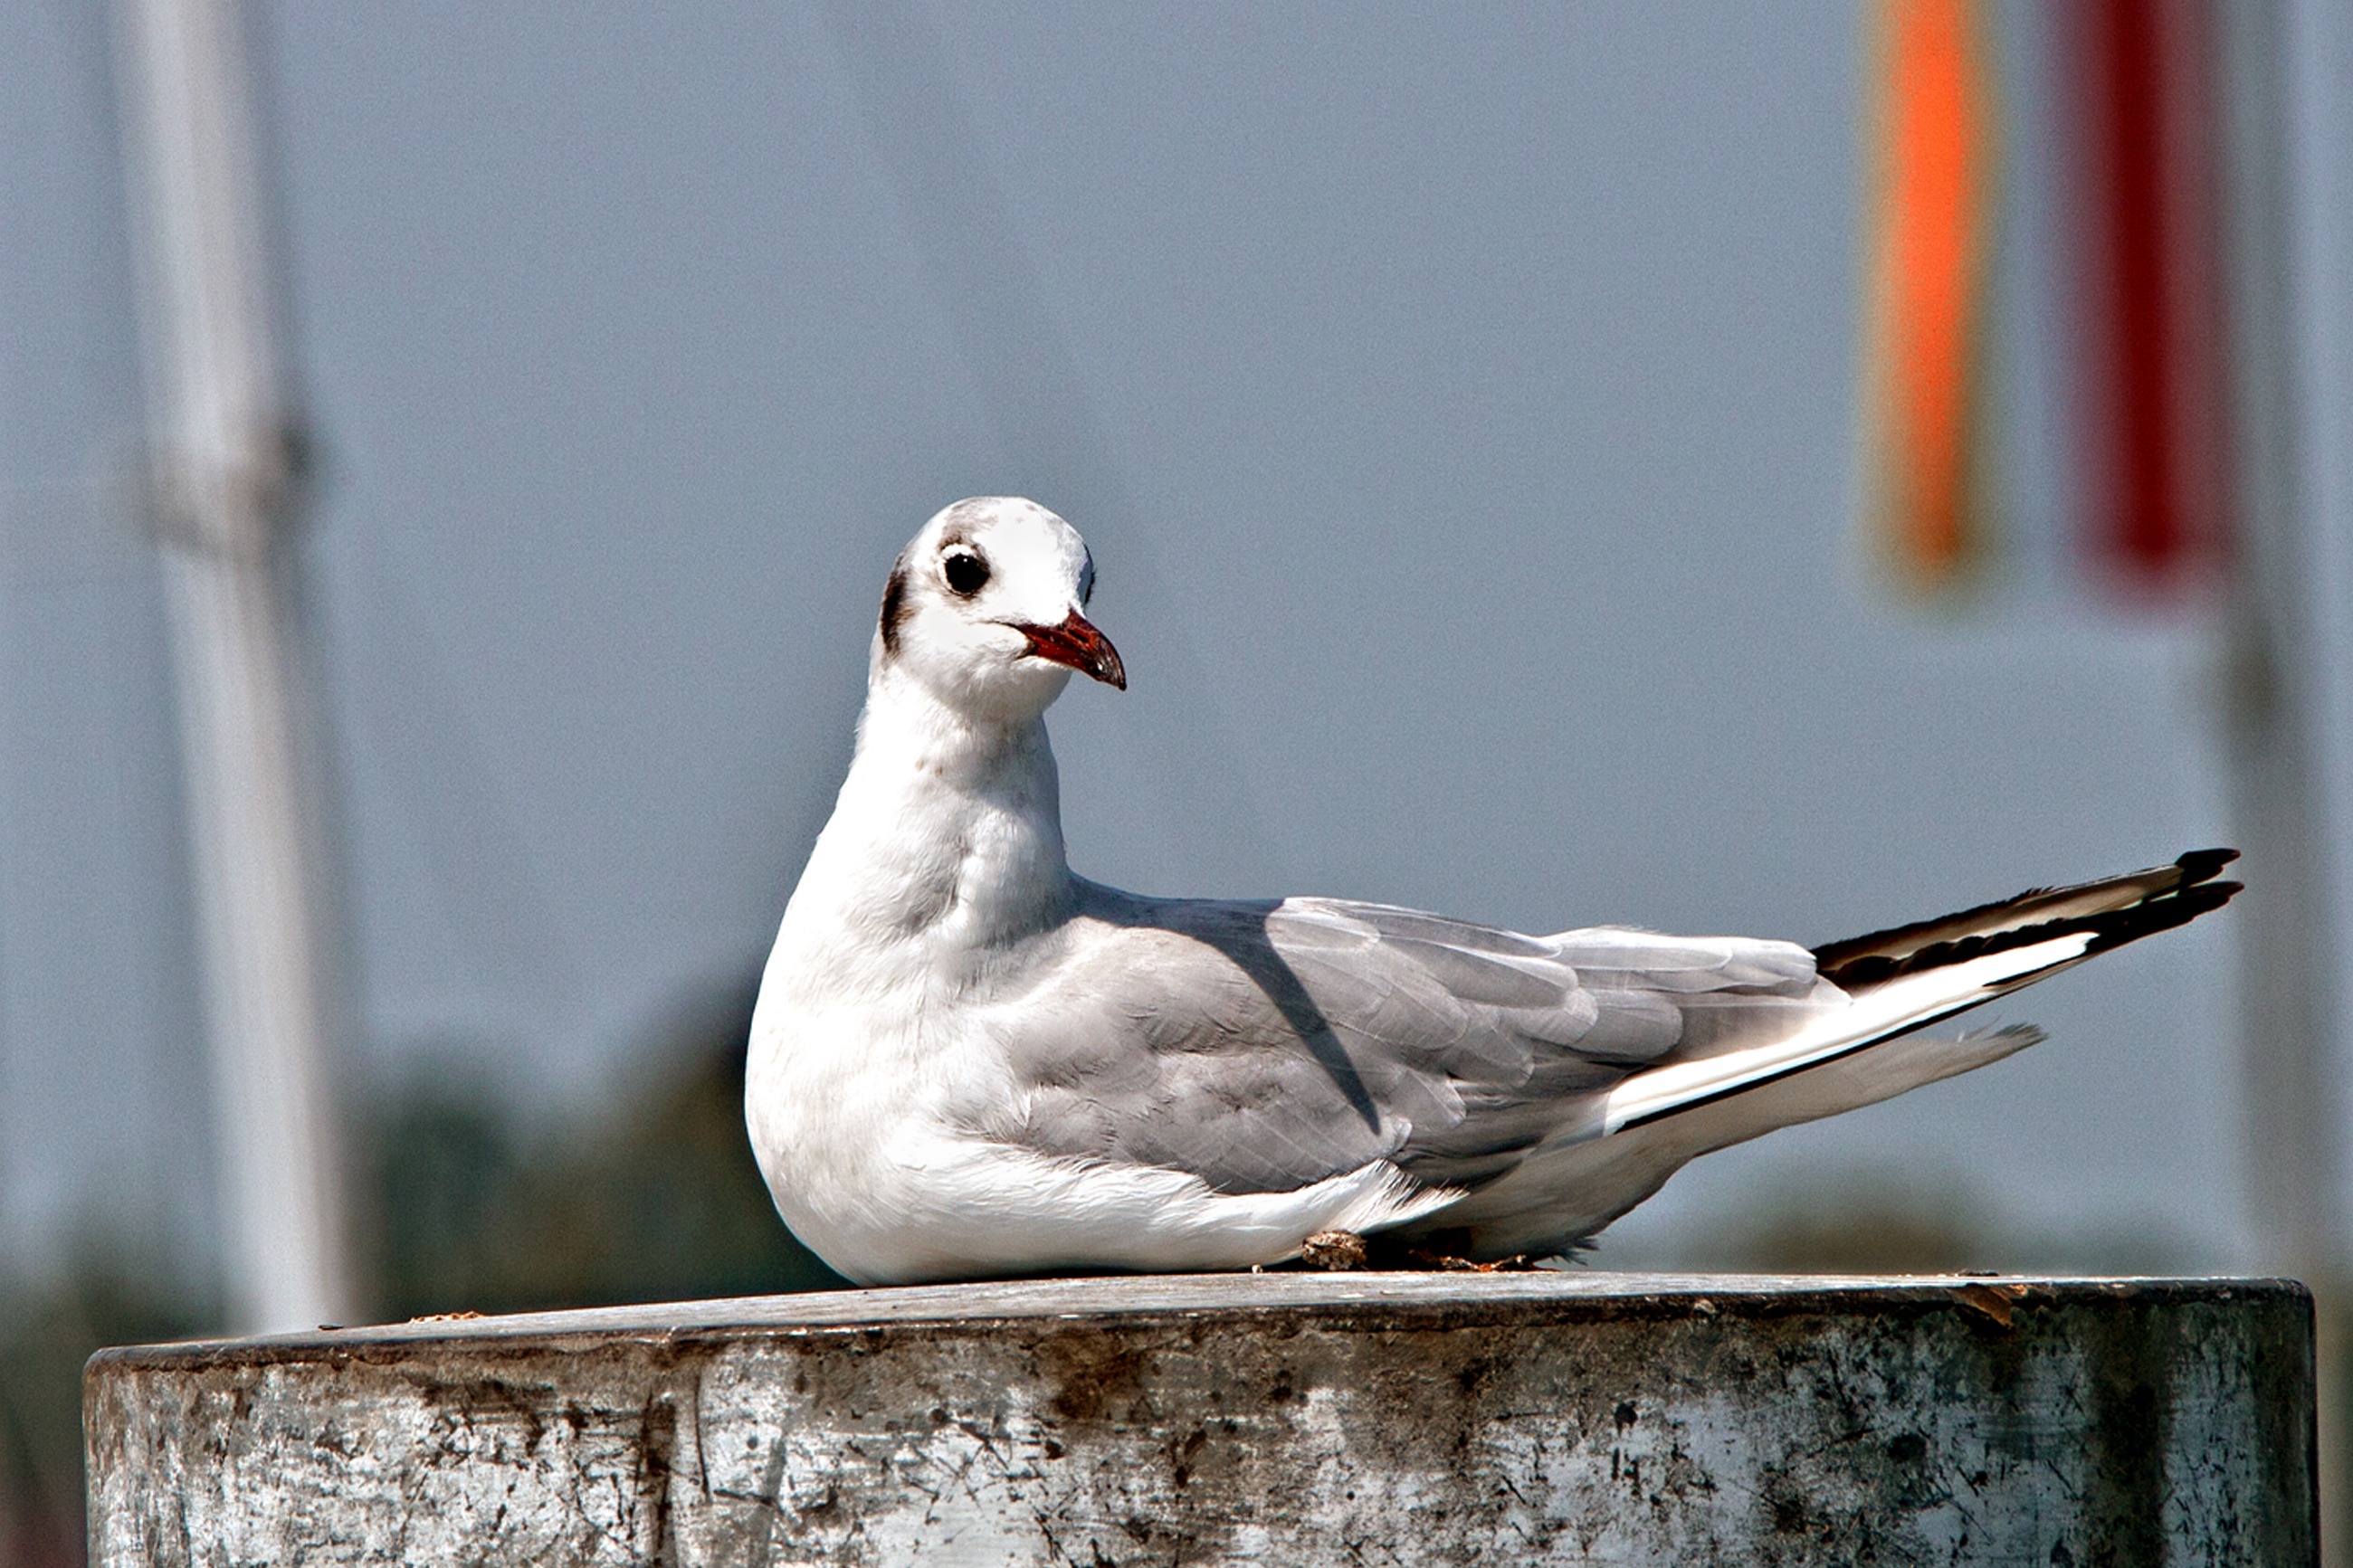
bird, wing, seabird, seagull, gull, beak, sitting, fauna, vertebrate, charadriiformes, pigeons and doves